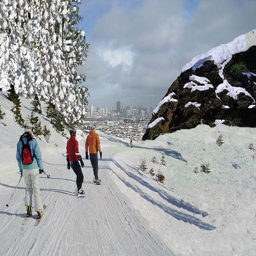
A group of men riding down a snow covered road.
Some skiers are starting down the mountain slope.
the people are skiing down the side of a hill
Two snowboarders and a skier moving down a small incline.
a couple of people are skiing down a snowy hill